Devarim (parashah)

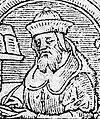
Rashi

In the Zohar, Rabbi Jose expounded on Exodus 35:10: "And let every wise-hearted man among you come and make all that the Lord has commanded." Rabbi Jose taught that when God told Moses in Deuteronomy 1:13, "Get you wise men and men of discernment," Moses searched all of Israel but did not find men of discernment, and so in Deuteronomy 1:15, Moses said, "So I took the heads of your tribes, wise men, and full of knowledge," without mentioning men of discernment. Rabbi Jose deduced that the man of discernment ("navan") is of a higher degree than the wise man ("hacham"), for even a pupil who gives new ideas to a teacher is called "wise." A wise man knows for himself as much as is required, but the man of discernment apprehends the whole, knowing both his own point of view and that of others. Exodus 35:10 uses the term "wise-hearted" because the heart was seen to be the seat of wisdom. Rabbi Jose taught that the man of discernment apprehends the lower world and the upper world, his own being and the being of others.